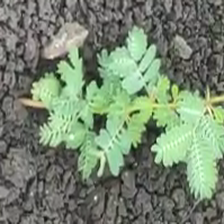
Weed species: Dwarf_cassia_(Chamaecrista pumila)